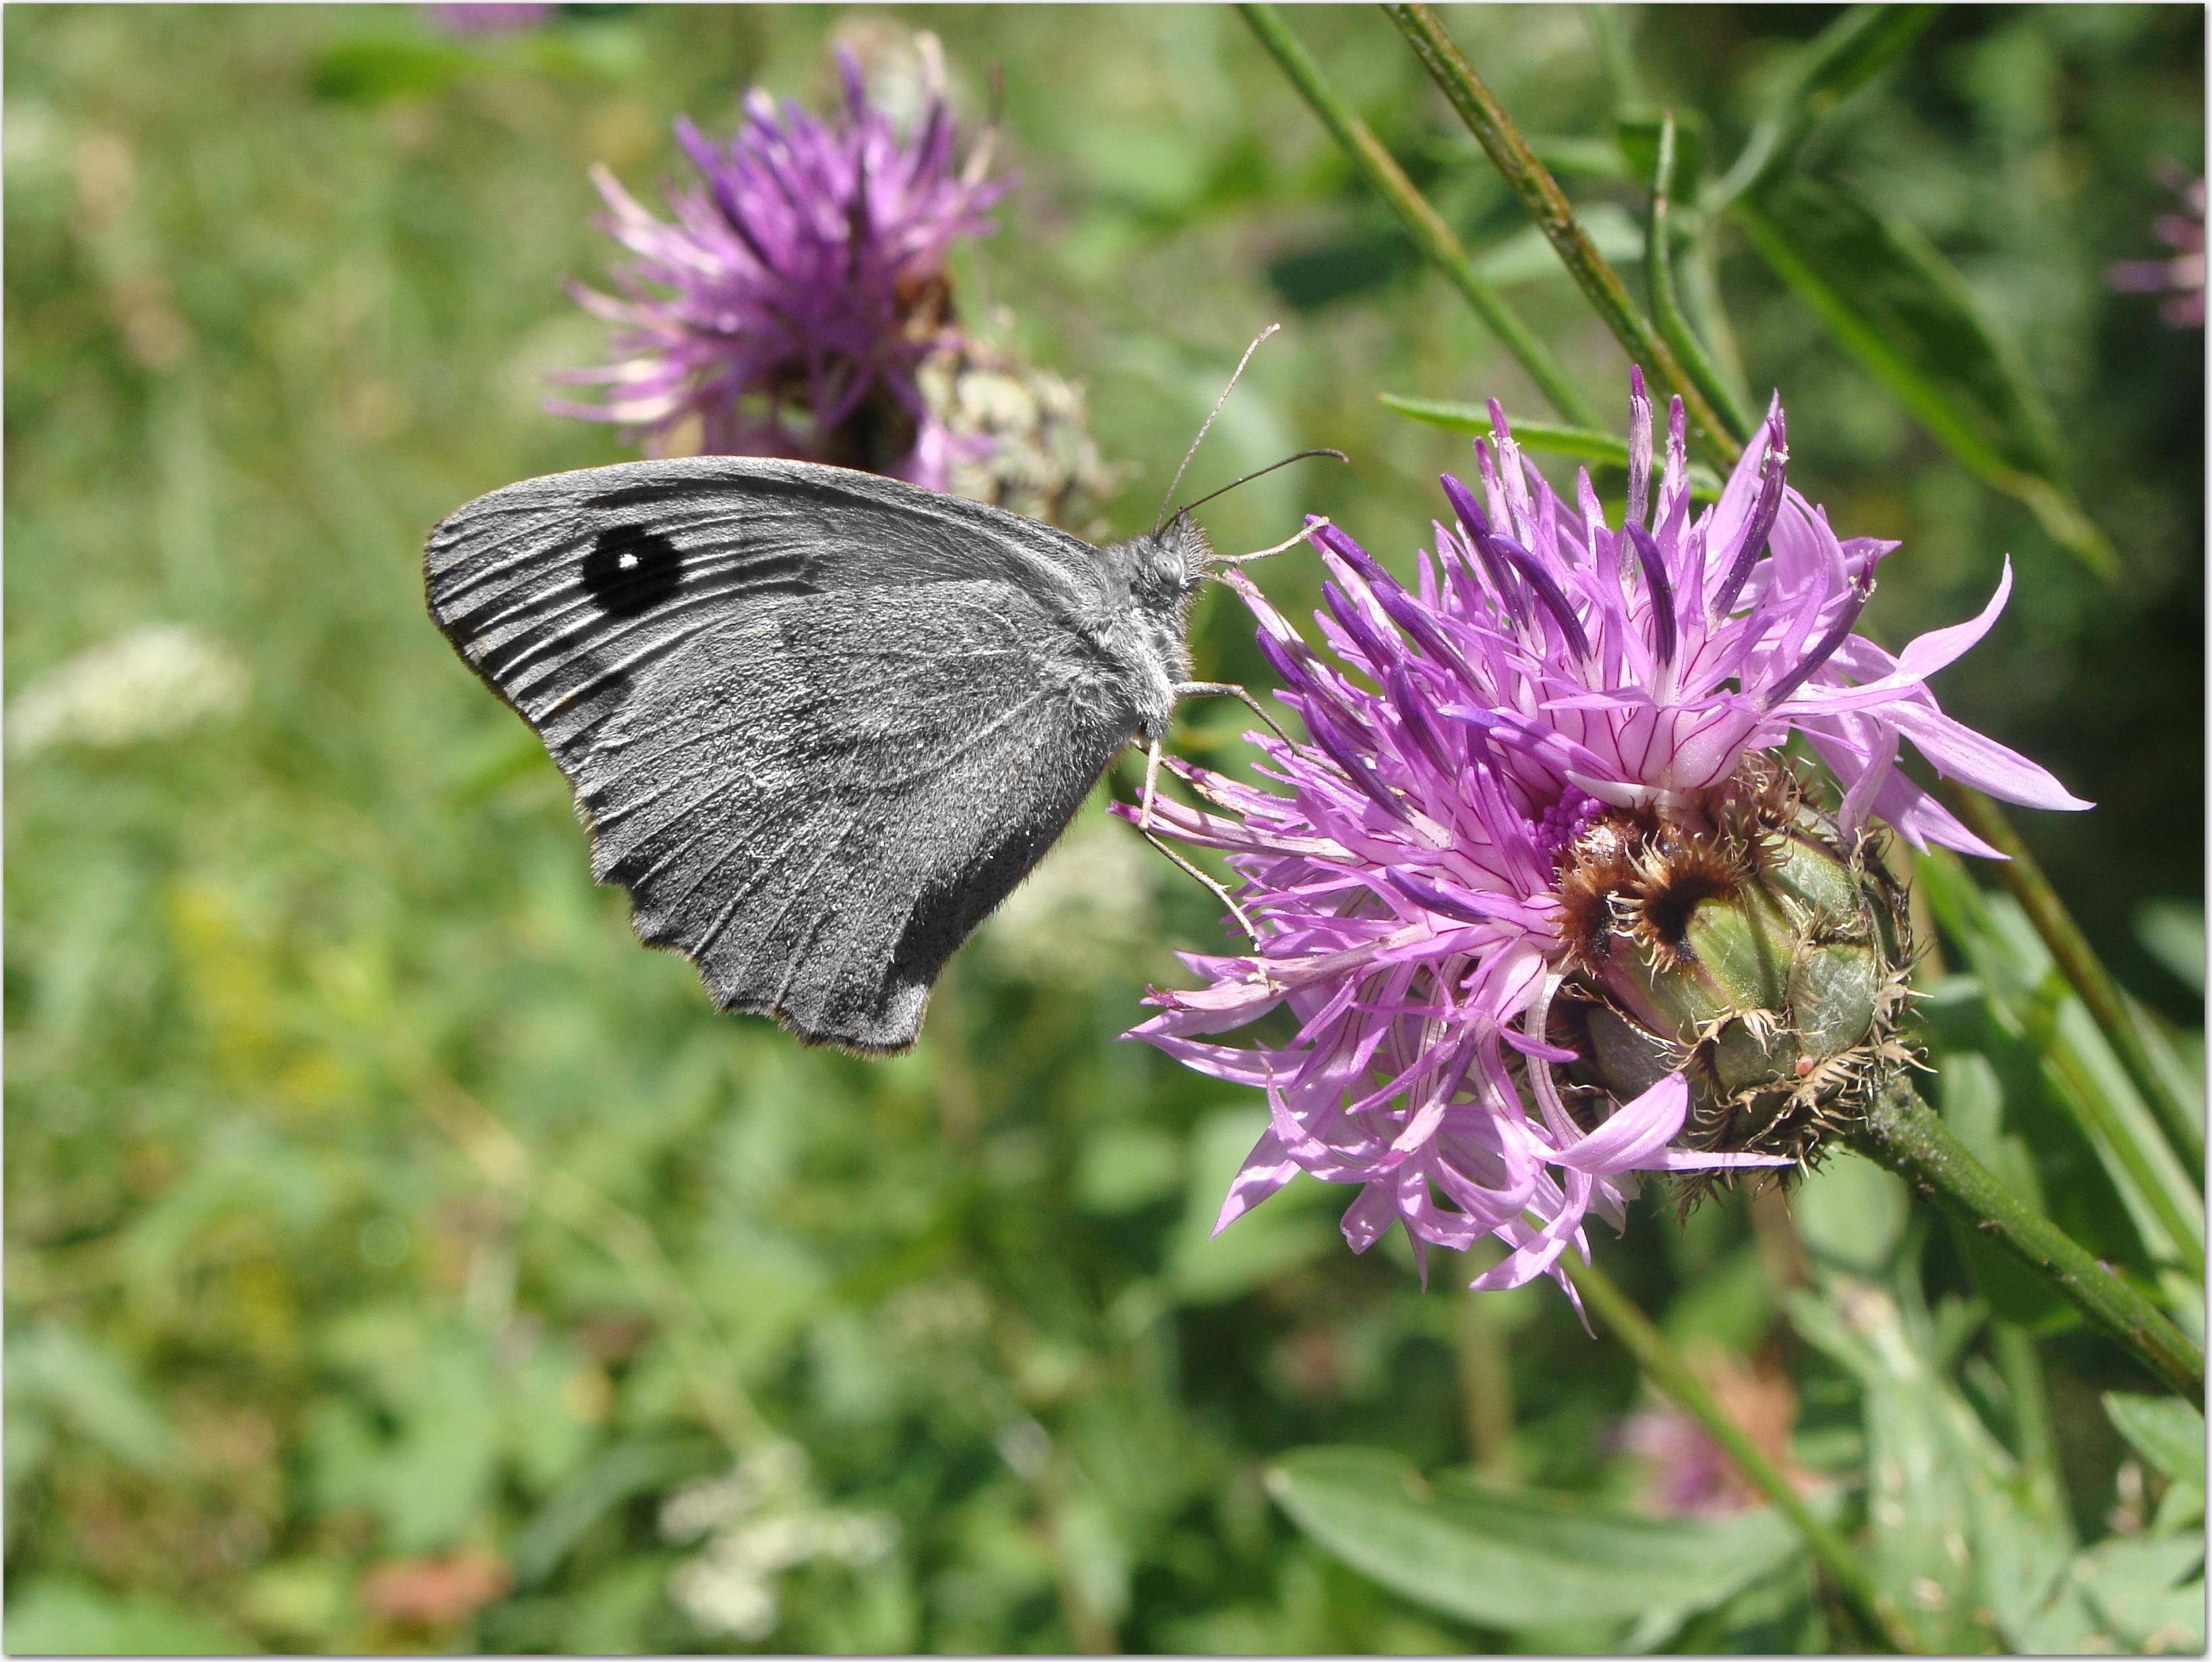
nature, plant, meadow, flower, herb, insect, botany, butterfly, flora, fauna, invertebrate, wildflower, thistle, nectar, pieridae, macro photography, flowering plant, pollinator, grey butterfly, land plant, moths and butterflies